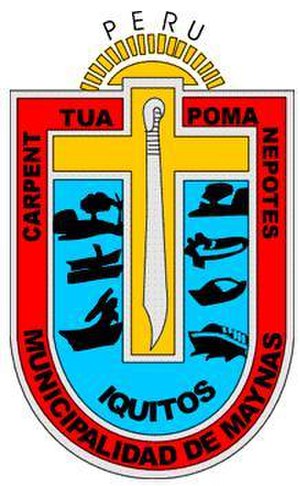
Peru / Demografi / Mest befolkede storbyområder
Peru, officielt Republikken Peru, er et land i det vestlige Sydamerika. Det grænser op til Ecuador og Colombia mod nord, Brasilien mod øst, Bolivia mod sydøst, Chile mod syd og Stillehavet mod vest. Peru er et af kun 17 lande, der har en ekstremt høj grad af naturlig biodiversitet, og de zoologiske habitater og botaniske levesteder strækker sig fra Stillehavsregionens tørre sletter i vest til det tropiske Amazonbassin i øst. Andesbjergene strækker sig fra nord til sydøst.